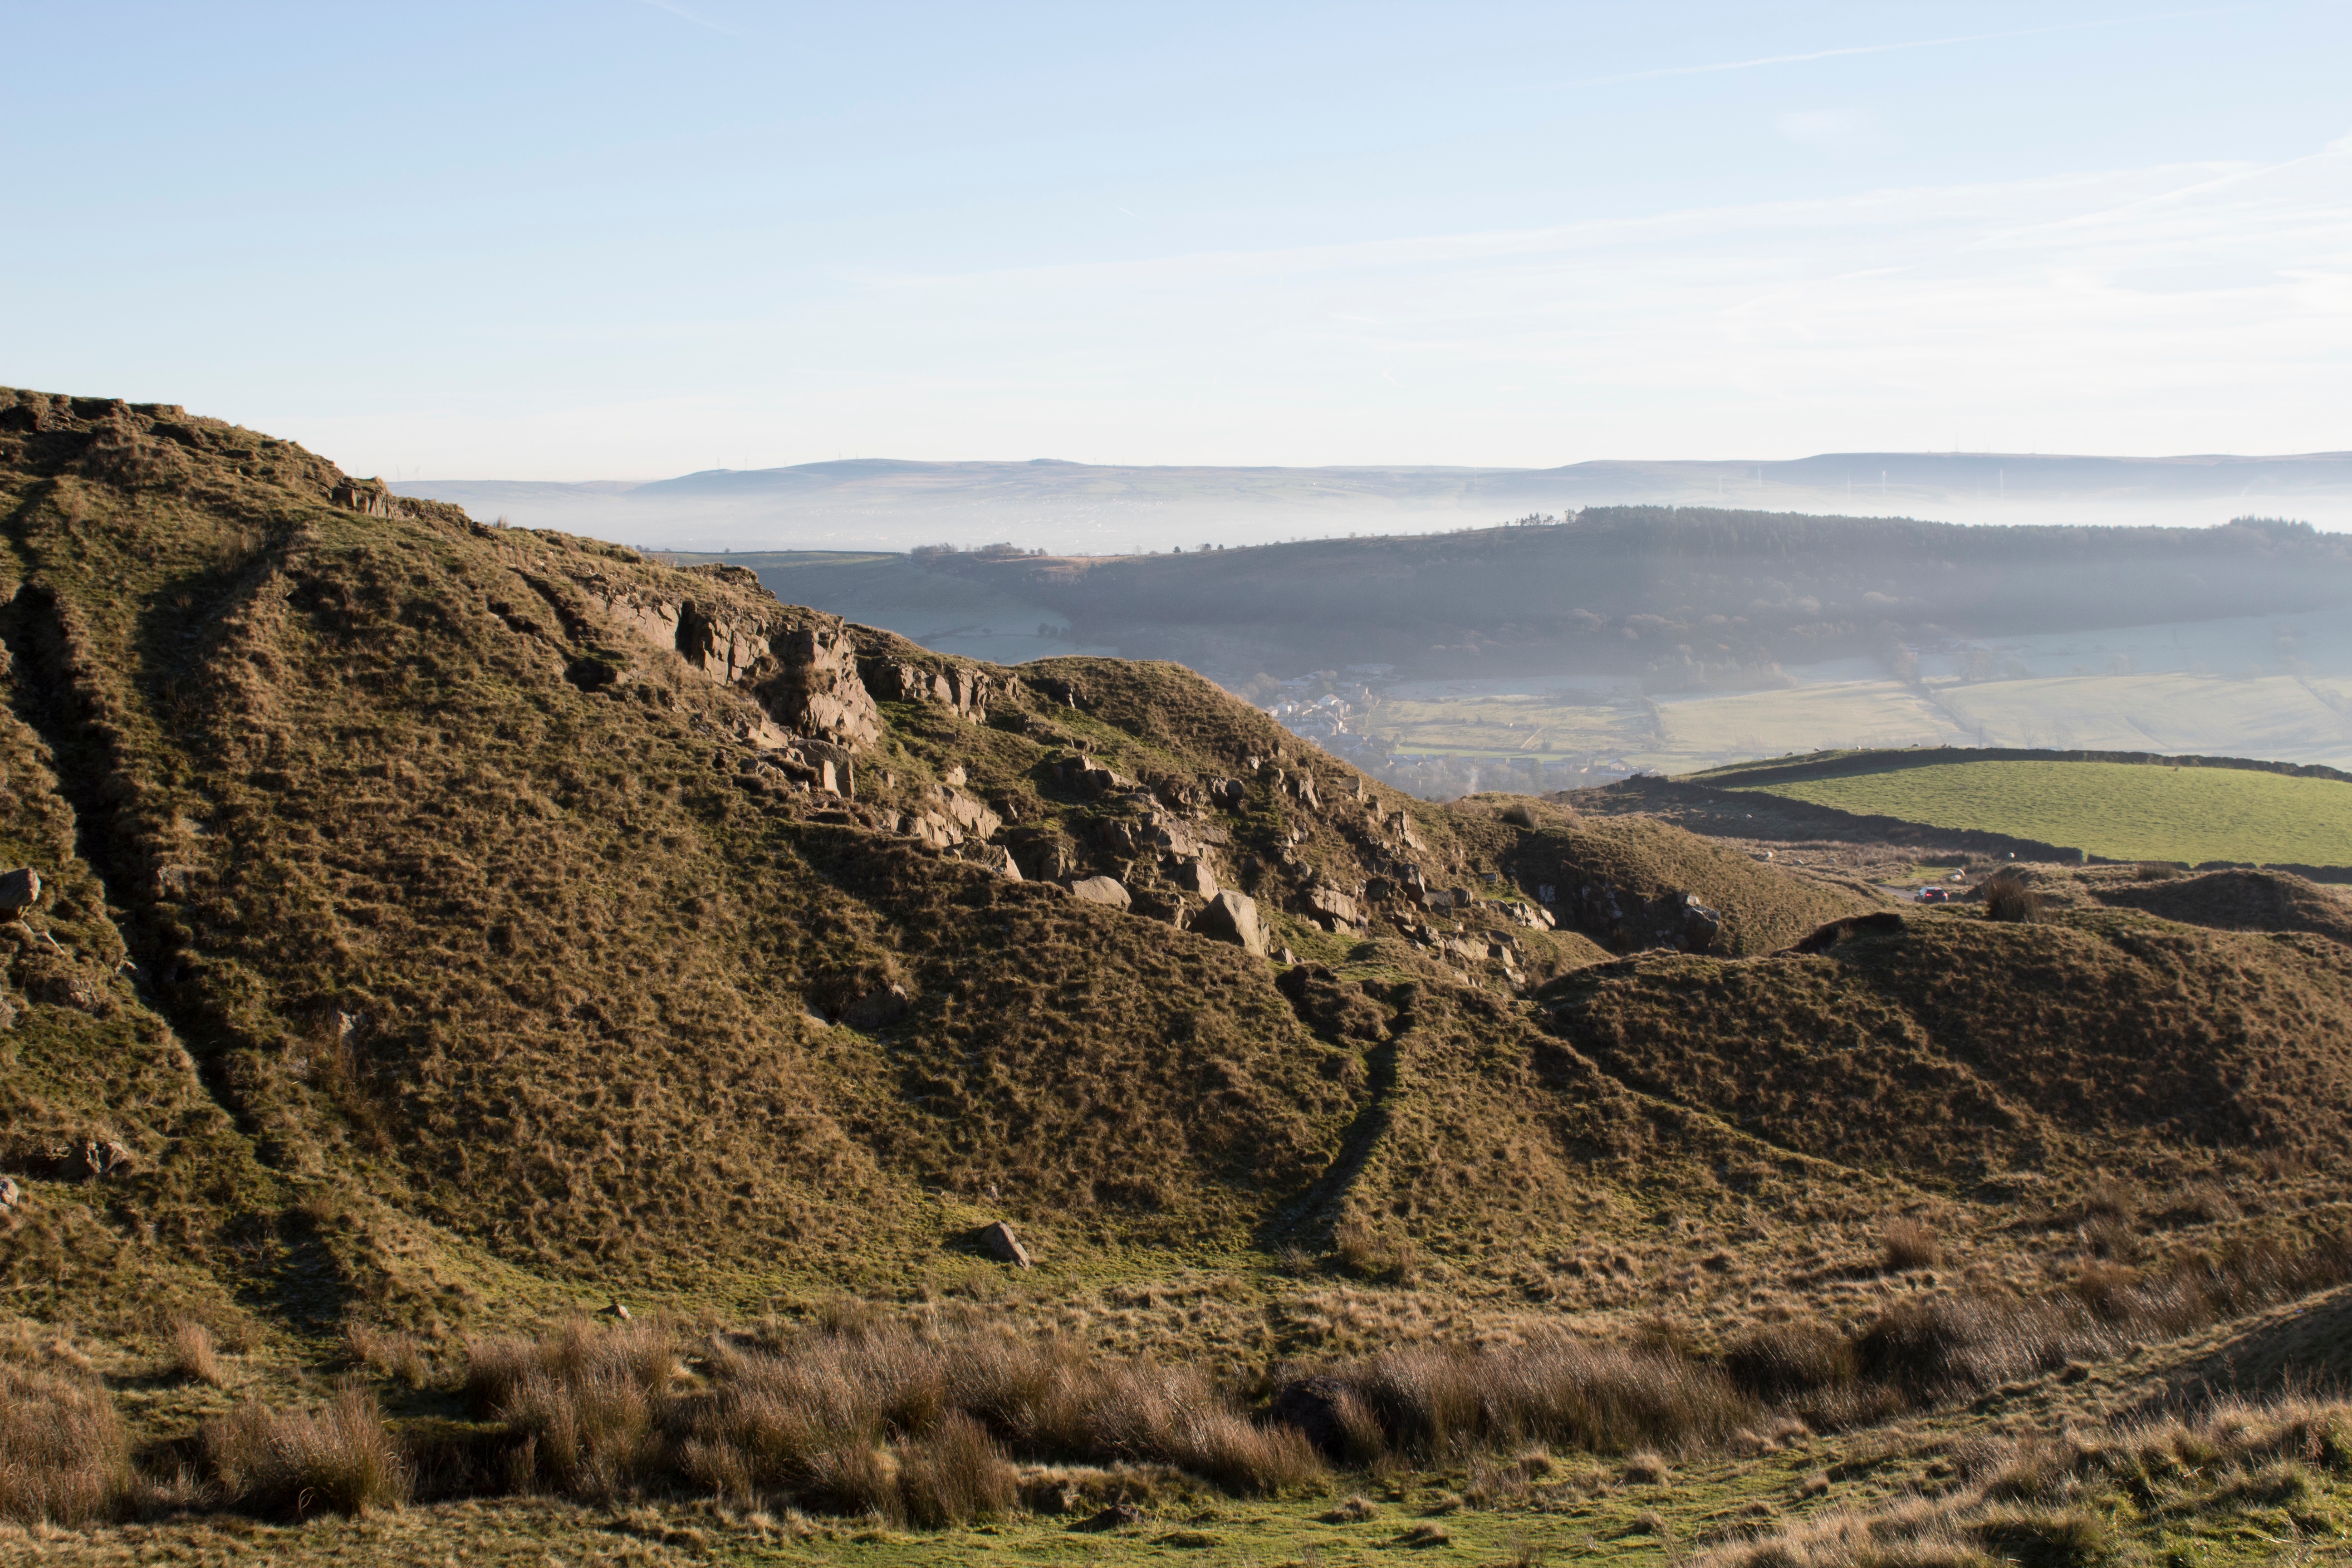
landscape, sea, coast, rock, wilderness, mountain, hill, valley, cliff, soil, terrain, ridge, geology, badlands, plateau, fell, loch, ecosystem, wadi, steppe, rural area, natural environment, geographical feature, mountainous landforms